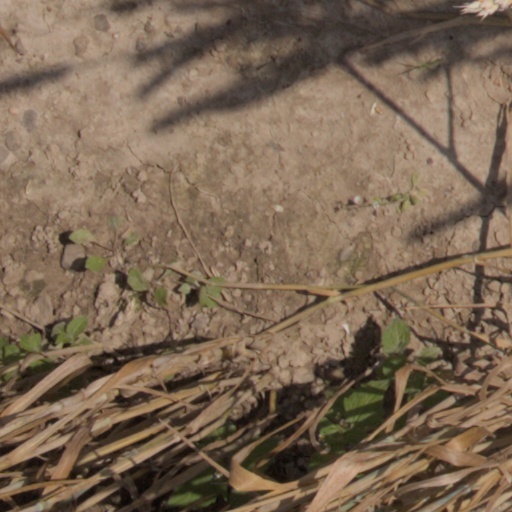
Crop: wheat